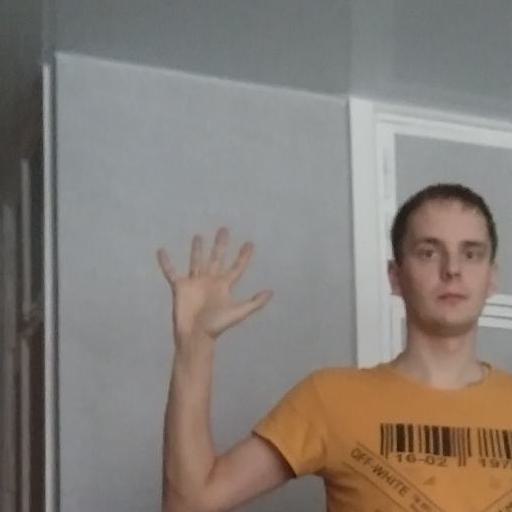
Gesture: palm